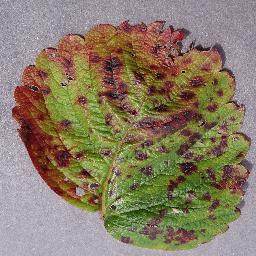
Label: Strawberry___Leaf_scorch